Question: Please indicate a possible affordance area of the bench that can be used for sitting
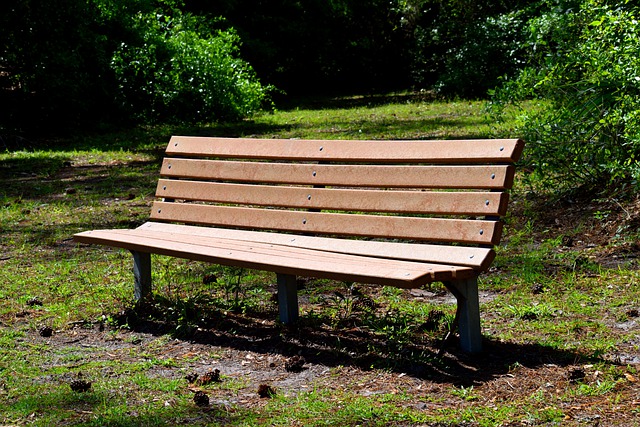
Answer: [76.5, 226.5, 487.5, 283.5]